Ron LeFlore

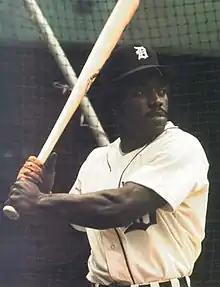
LeFlore with the Detroit Tigers in 1975

Ronald LeFlore (born June 16, 1948) is an American former Major League Baseball center fielder. He played six seasons with the Detroit Tigers before being traded to the Montreal Expos. LeFlore retired with the Chicago White Sox in 1982. He stole 455 bases in his career and was an American League All-Star selection in 1976.